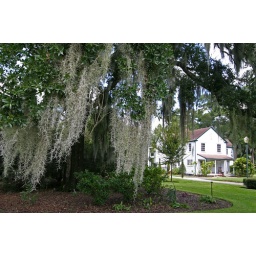
house in the trees